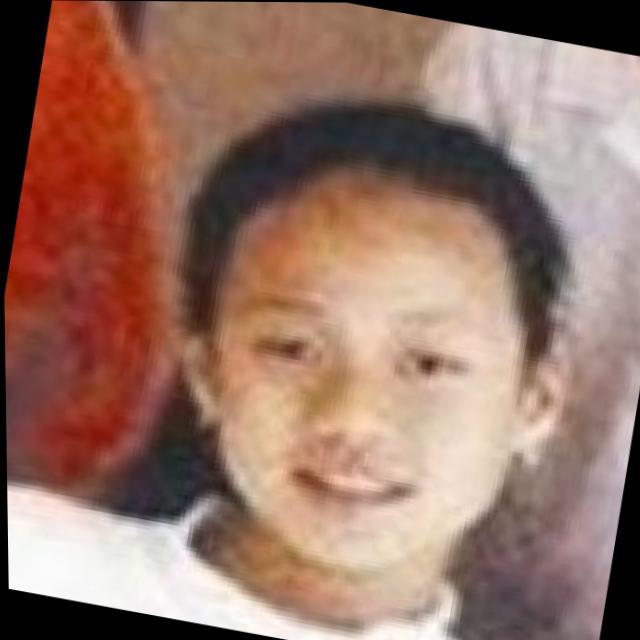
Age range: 0-12